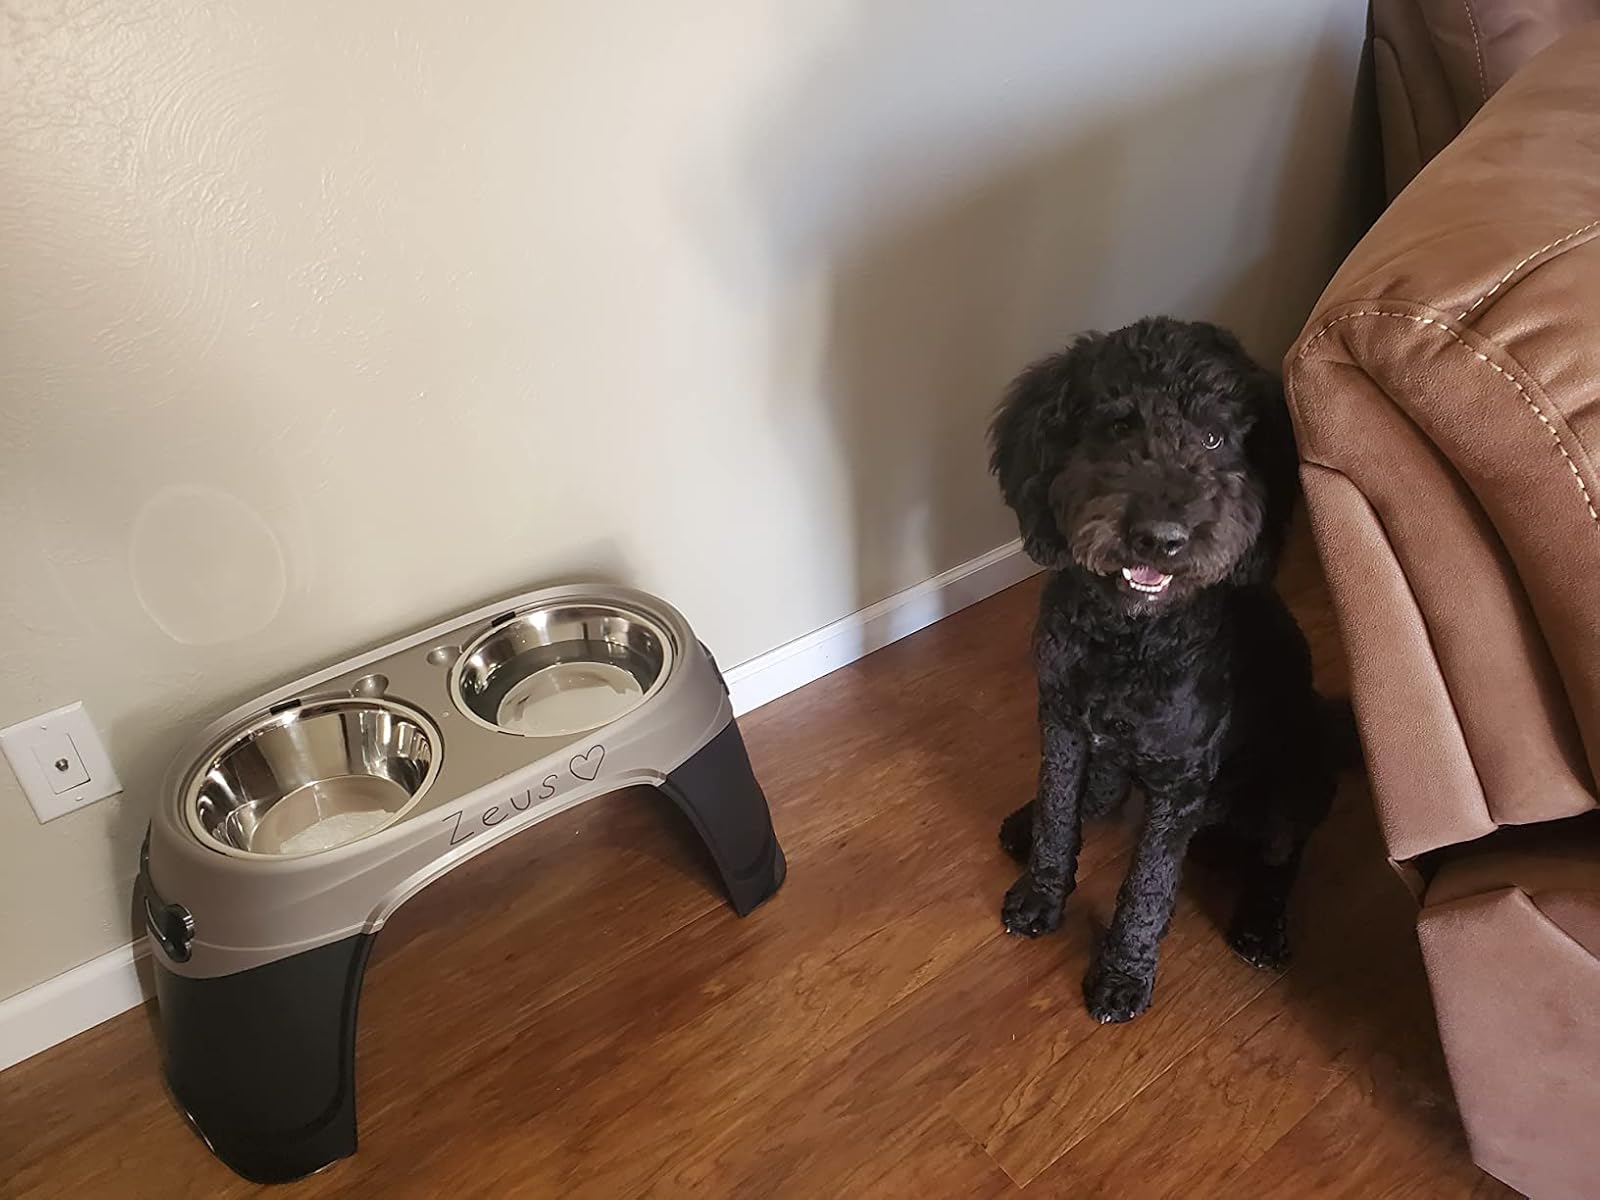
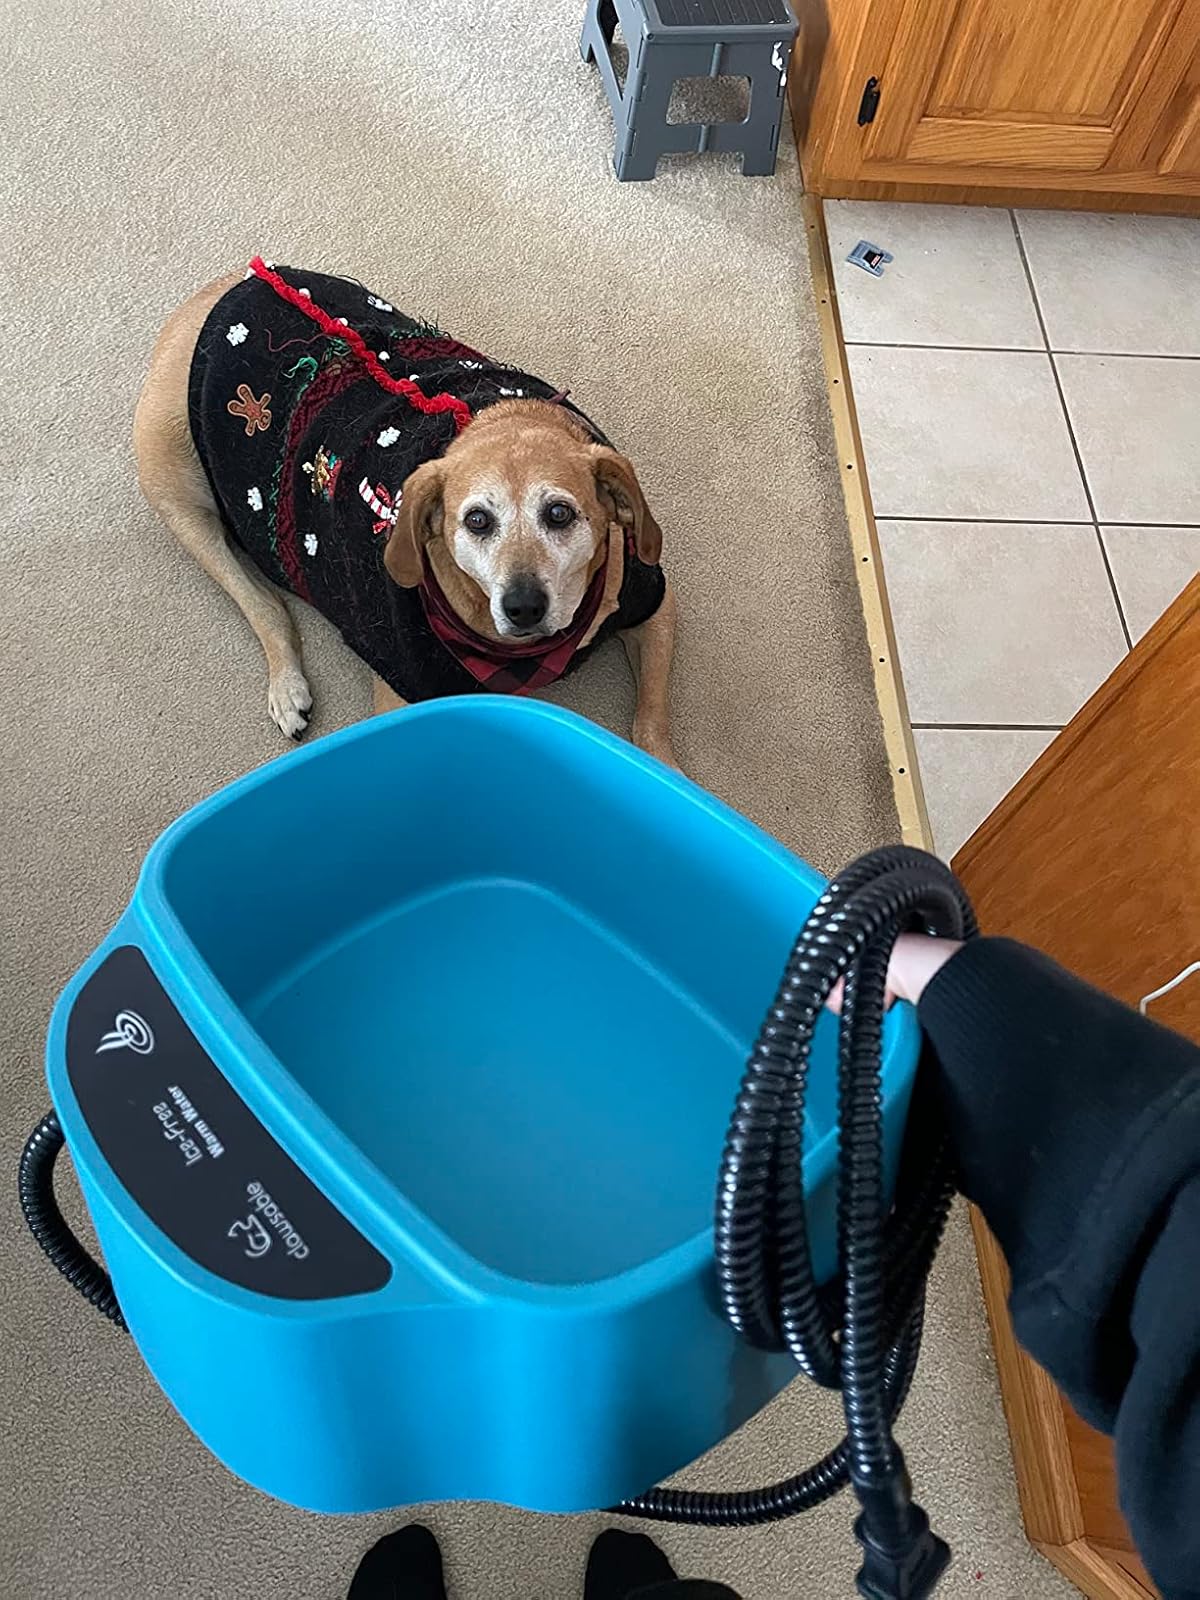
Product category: items_bowl
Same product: no